General Post Office Building, Shanghai

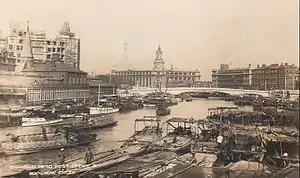
The General Post Office up Suzhou Creek from Garden Bridge in the 1920s

In the early years of the Republic of China (ROC), Shanghai was the center of China's postal network. In 1914, China joined the Universal Postal Union, and Shanghai was designated as the exchange for international mail. By the early 1920s, the previous premises of the postal administration was no longer adequate, and land was acquired on the north bank of Suzhou Creek for the construction of a new headquarters building. The building was situated within the Shanghai International Settlement, midway between the central business district and the Shanghai North Railway Station.